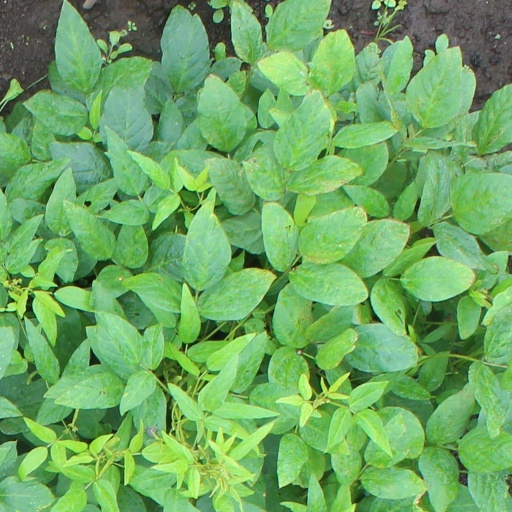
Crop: soybean